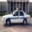
Label: automobile